Polygonal fort

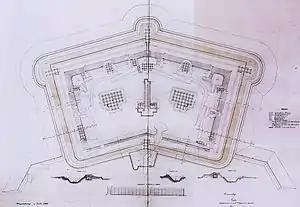
An 1868 plan of Fort I of the ring fortress at Magdeburg, typical of mid-19th century polygonal forts

A polygonal fort is a type of fortification originating in France in the late 18th century and fully developed in Germany in the first half of the 19th century. Unlike earlier forts, polygonal forts had no bastions, which had proved to be vulnerable. As part of ring fortresses, polygonal forts were generally arranged in a ring around the place they were intended to protect, so that each fort could support its neighbours. The concept of the polygonal fort proved to be adaptable to improvements in the artillery which might be used against them, and they continued to be built and rebuilt well into the 20th century.